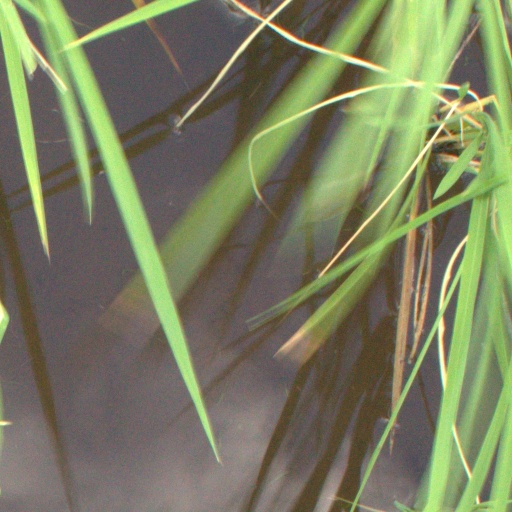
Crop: rice